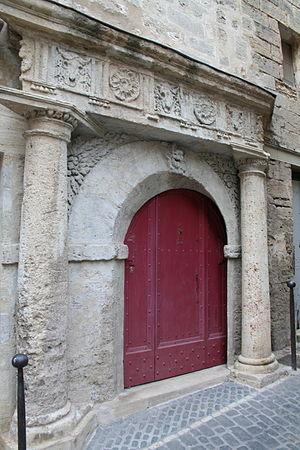
Pézenas (Hérault) - Porte ""biaise"" - Observer les astuces de l'architecte pour rattraper la perspective imposée par la géométrie de la rue."